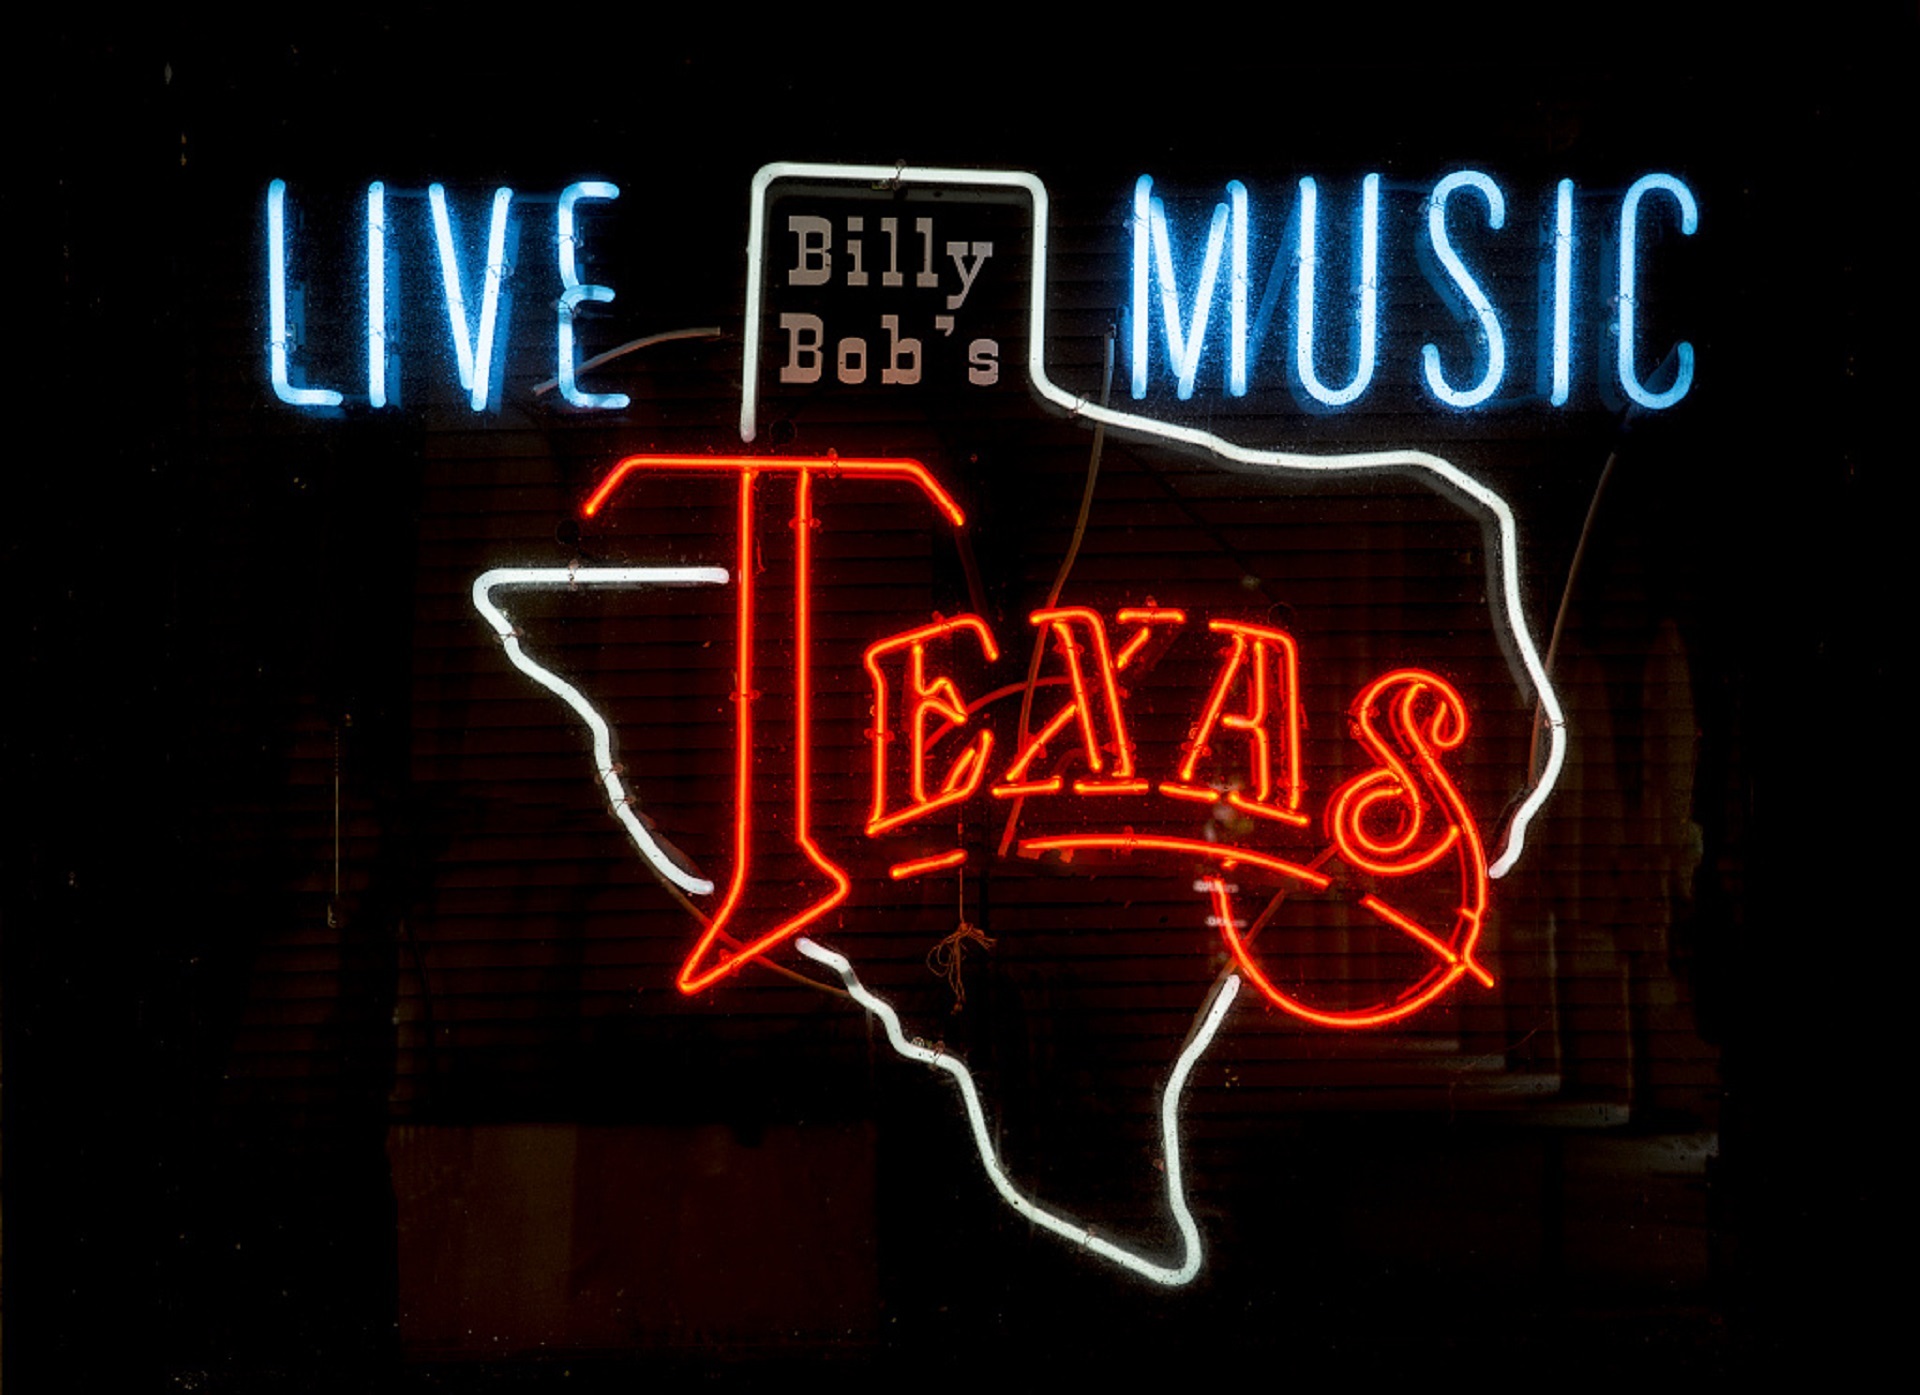
music, number, live, landmark, darkness, signage, neon, neon sign, font, illustration, text, cowboy, famous, texas, nightclub, fort worth, album cover, stockyards, electronic signage, billy bob's, country and western